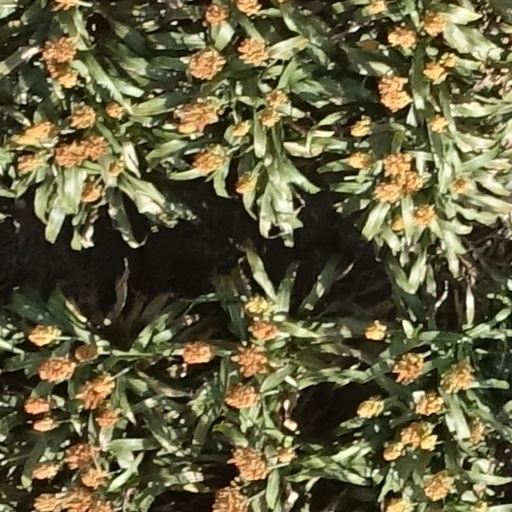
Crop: sorghum